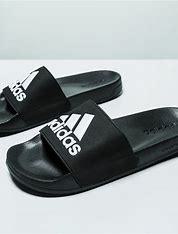
Brand: Adidas
Model: Adilette Shower